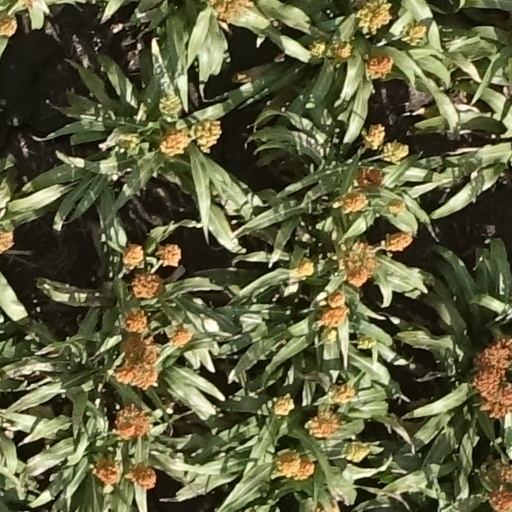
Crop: sorghum